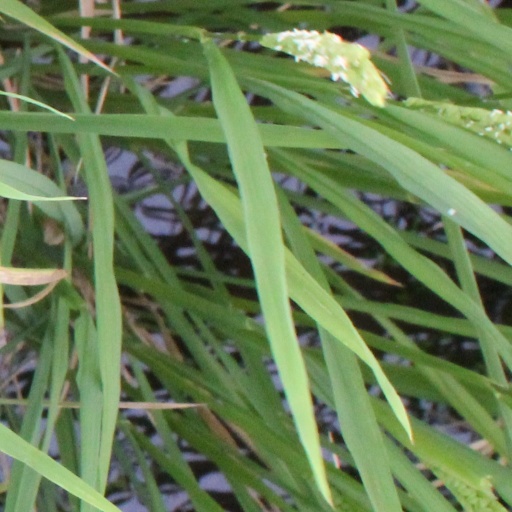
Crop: rice